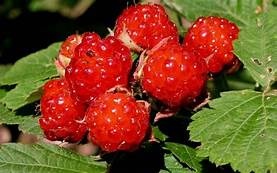
Label: raspberry